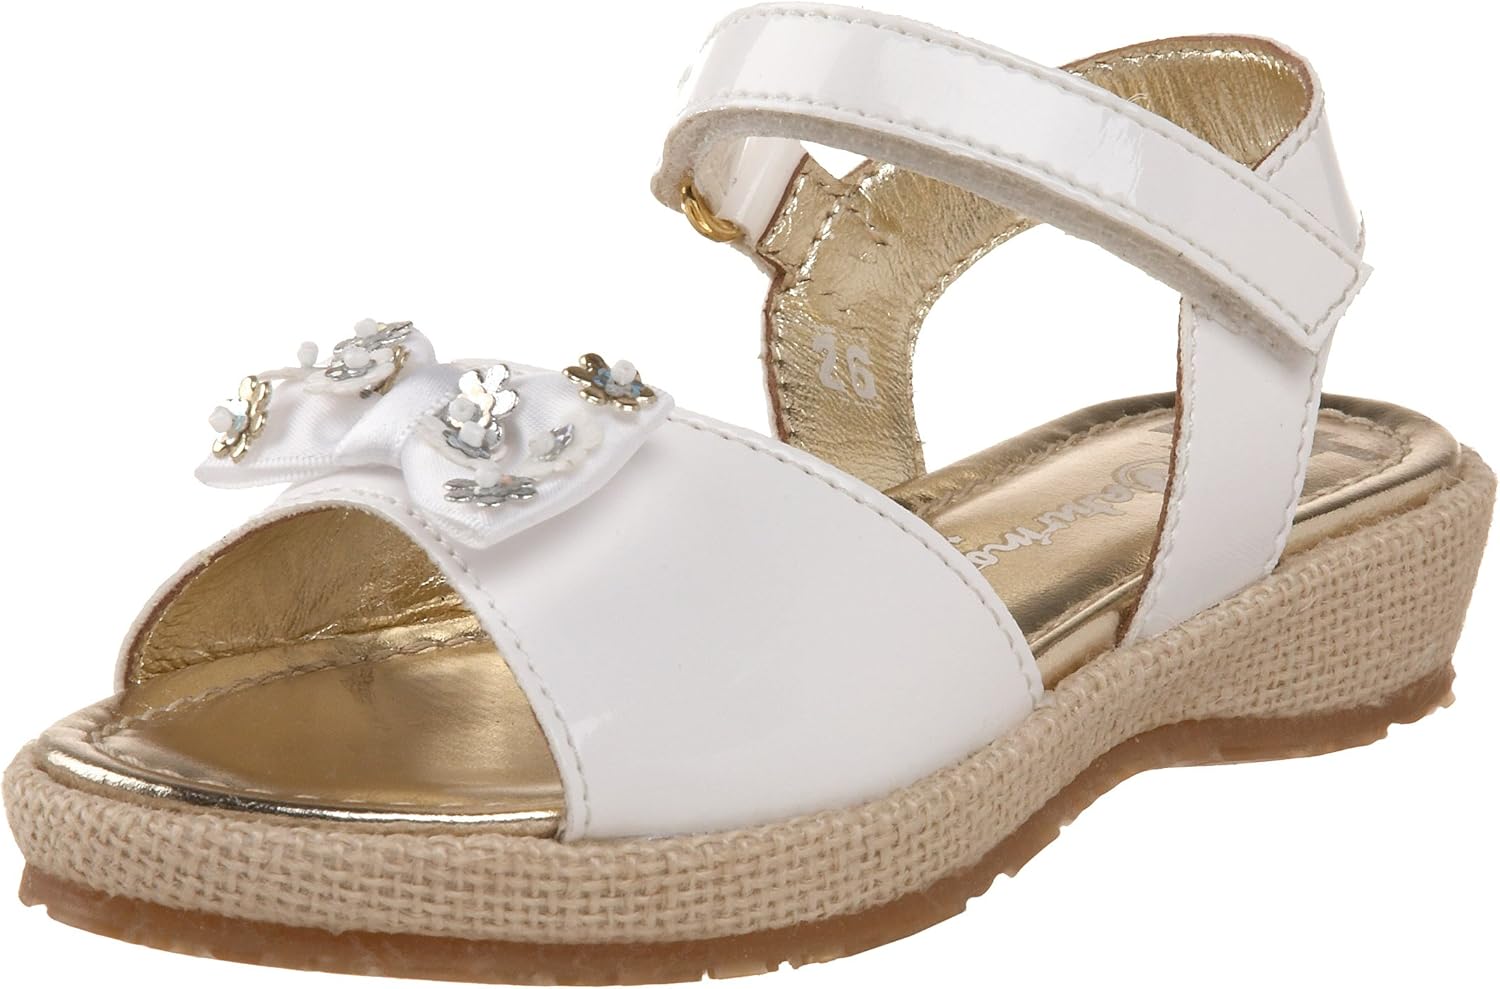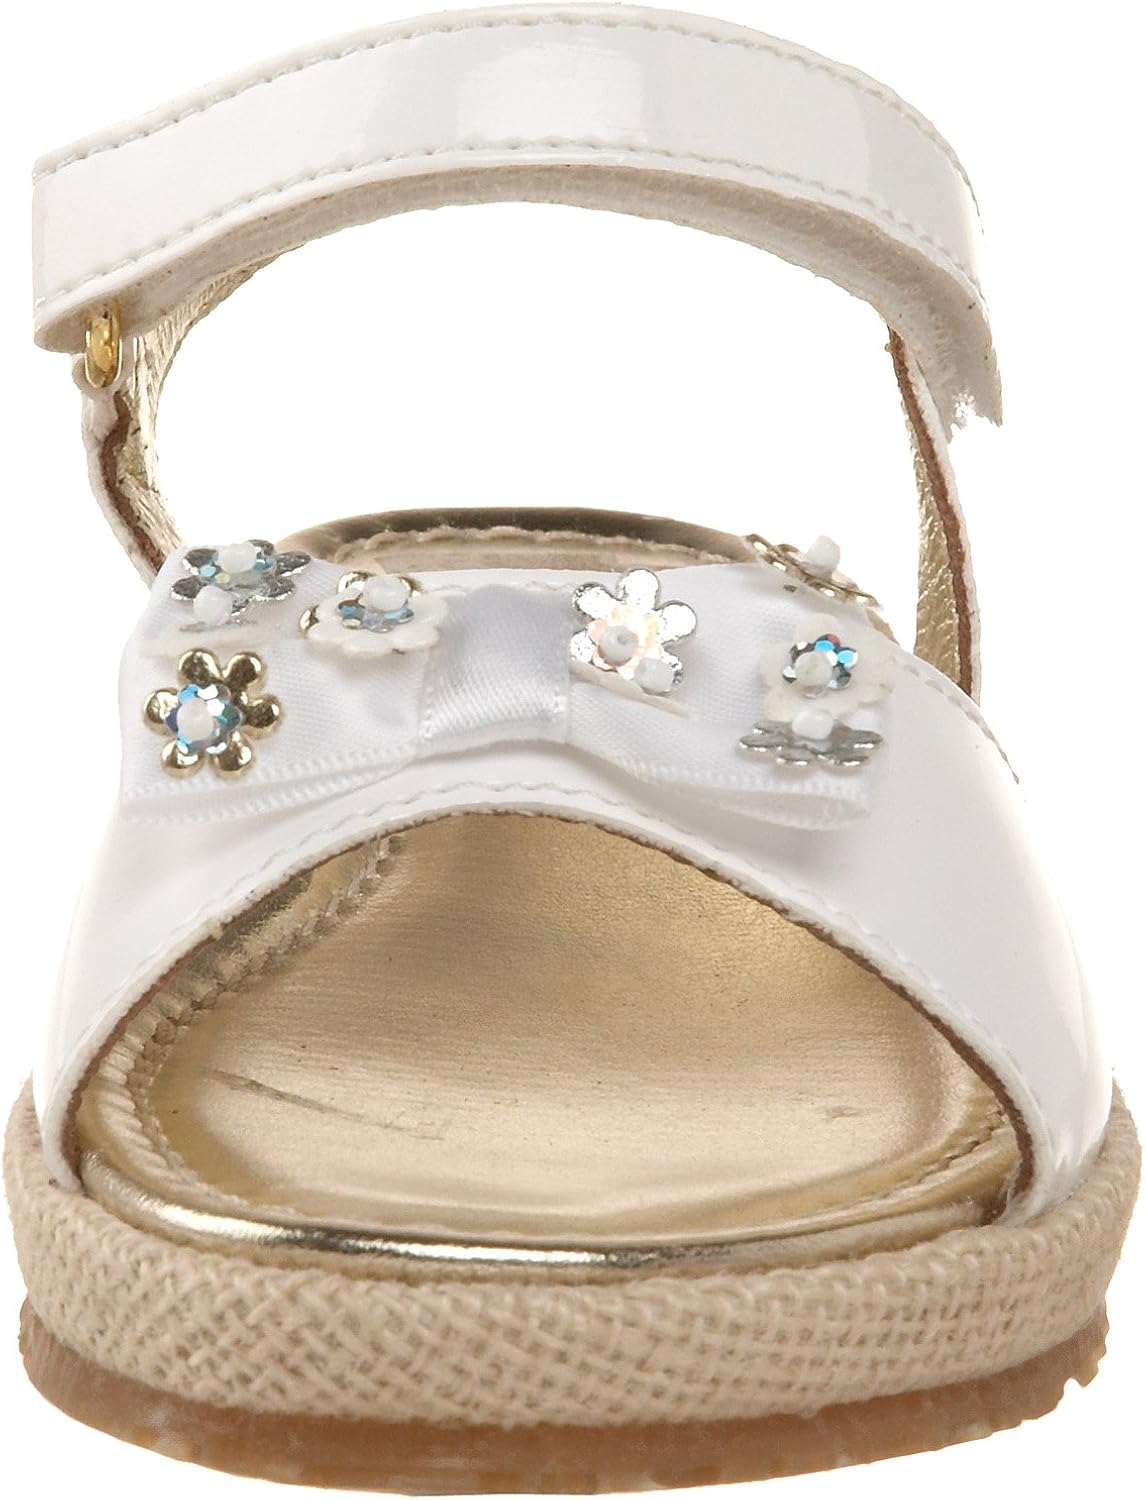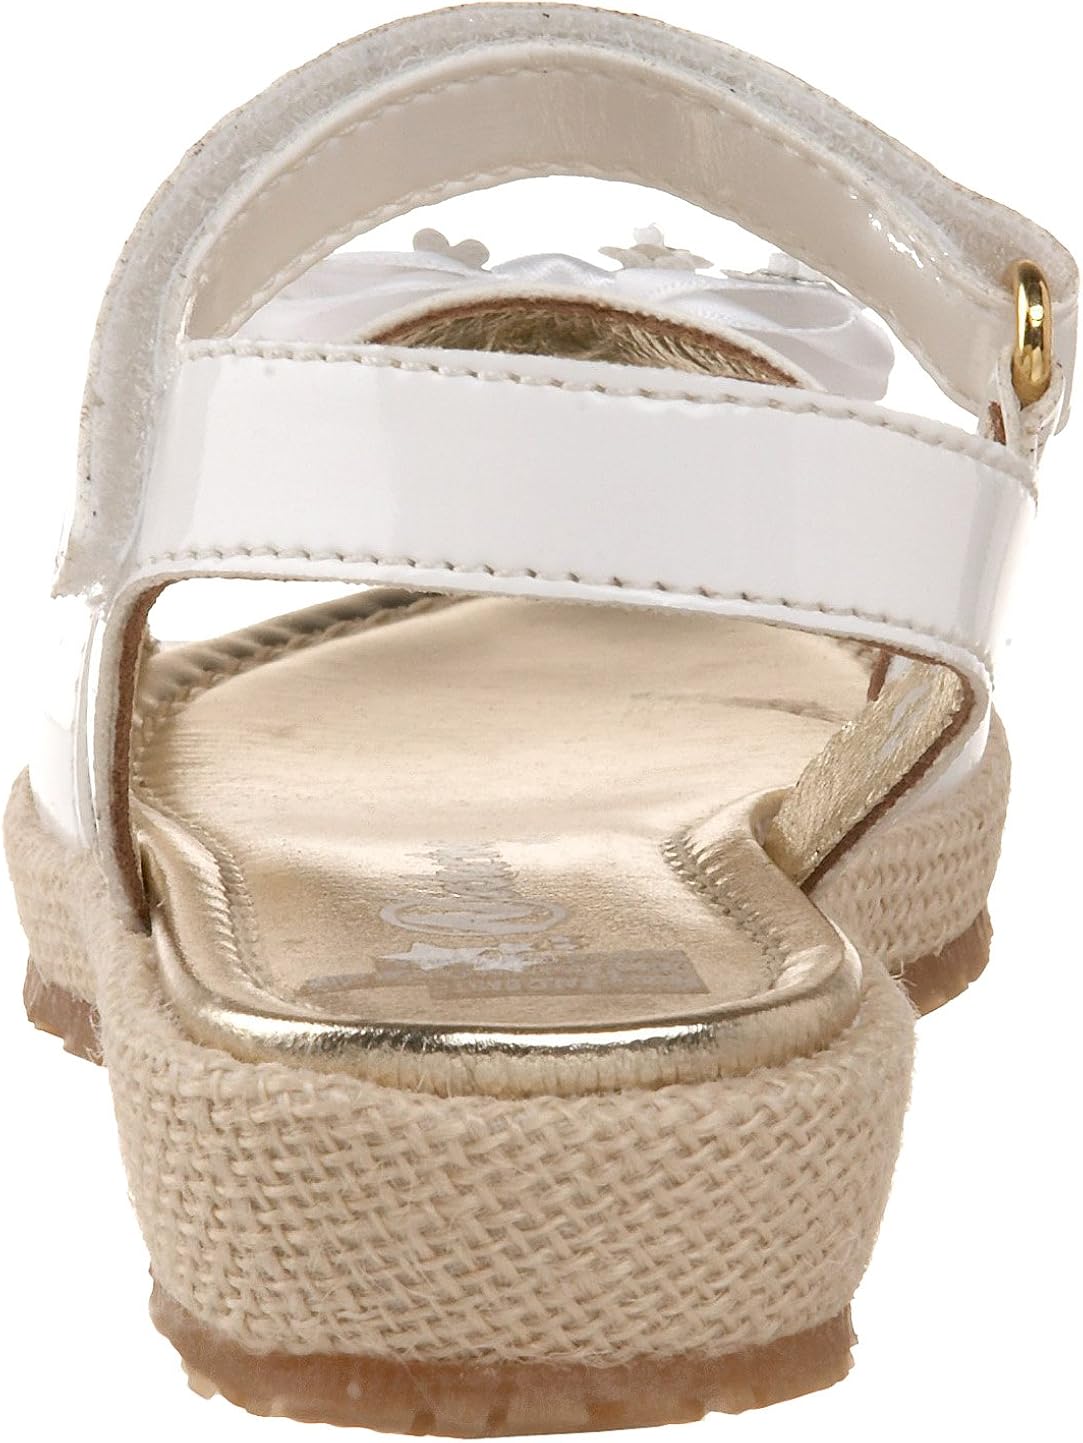
Naturino 3136 Sandal (Toddler/Little Kid/Big Kid)
Category: AMAZON FASHION
Naturino is an Italian footwear company dedicated to researching the growth and development of children in their early steps. Naturino’s "first steps" line launched in 1988 and made the brand an international hallmark. The use of fine materials and the collaboration with pediatric foot specialists allow Naturino to develop children’s shoes that encourage natural foot development in the utmost of comfort.
Features: 100% Leather | Rubber sole | Leather linings